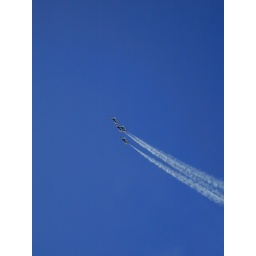
I like the deep blue sky behind the Thunderbirds' diamond in this photo.